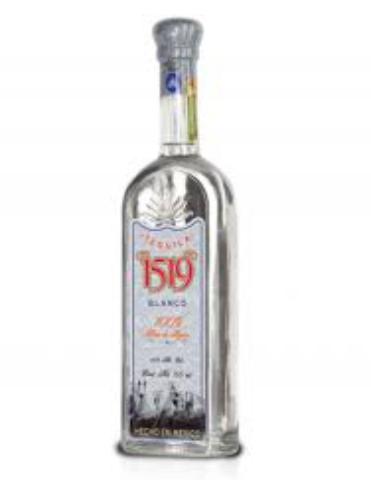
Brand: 1519 Tequila
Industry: Food